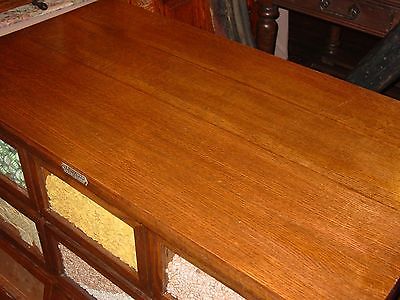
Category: cabinet